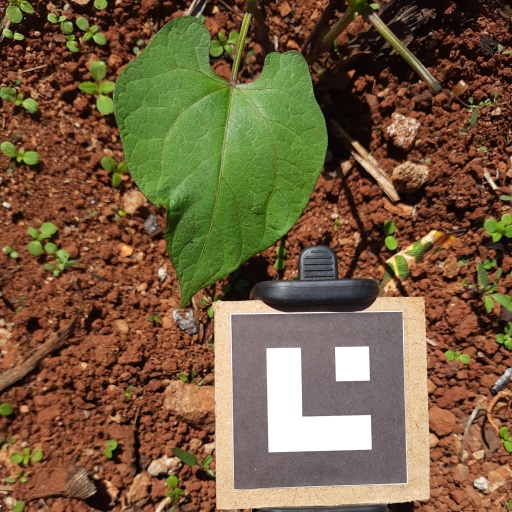
Observations: wavy surface, no eating holes, under sunlight